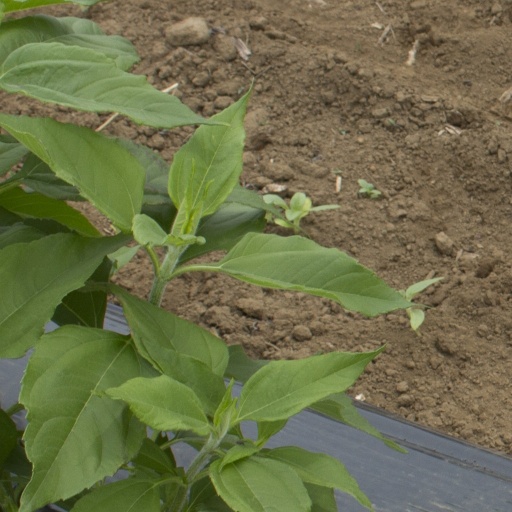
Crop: Jerusalem artichoke